Manulife Financial Centre

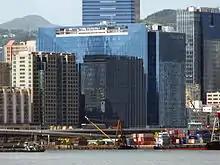
Kwun Tong 223

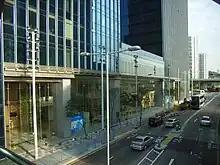
Kwun Tong 223 was renamed as Manulife Financial Centre

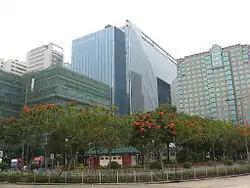
Kwun Tong 223 (January 2008)

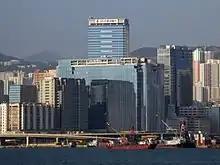
Kwun Tong 223 being built (November 2007)

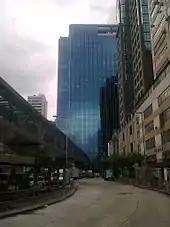
Bridgelink from Kwun Tong Pier to Kwun Tong 223.

Manulife Financial Centre is an office building on Wai Yip Street, Kwun Tong, Kowloon, Hong Kong. Originally named Kwun Tong 223, it was completed during the second quarter of 2008. The building was renamed 'Manulife Financial Centre' from 1 December 2009.